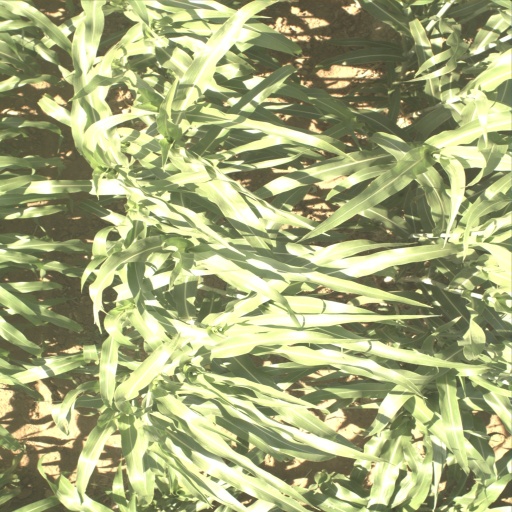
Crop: sorghum